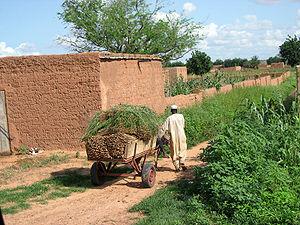
Dogondoutchi est un département du sud-ouest du Niger situé dans la région de Dosso.
Le Niger est un pays d'Afrique subsaharienne dont l’économie repose avant tout sur l'agriculture, qui représente 50 % du PIB. L'industrie y est peu représentée, l'extraction et le traitement du minerai d'uranium constituant sa principale source de revenus. Le pays connait un taux de croissance moyen significatif sur les 10 dernières années, mais il reste l'un des plus pauvres du monde avec un PIB de 2 $ par jour par habitant.